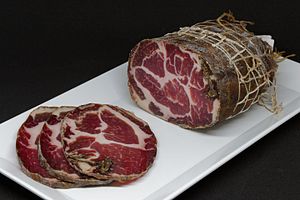
Charcuteri
Coppa de Corse; Korsikansk charcuteri-specialitet fra Korsika.
Charcuteri er kødvarer, der er forædlet eller forarbejdet til pålæg, ved røgning, saltning, eller marinering.